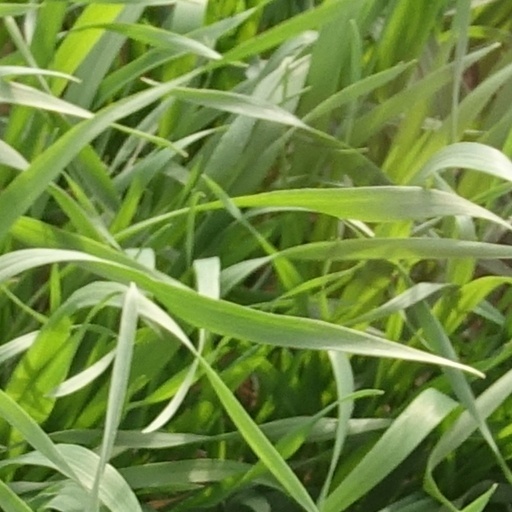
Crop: wheat